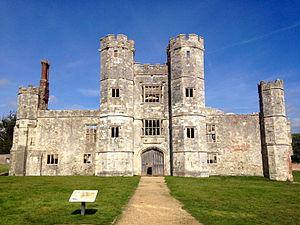
Margrete af Anjou / Tidlige liv og ægteskab
Titchfield Abbey i 2014
Margrete af Anjou var dronning af England og nominelt dronning af Frankrig gennem sit ægteskab med Kong Henrik 6. fra 1445 til 1461 og igen fra 1470 til 1471. Margrete blev født i Hertugdømmet Lorraine i Huset Valois-Anjou og var den næstældste datter af René, Konge af Napoli, og Isabella, Hertuginde af Lorraine.